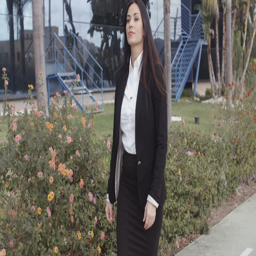
smiling confident woman striding along a sidewalk